Anawrahta

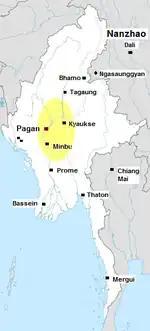
Principality of Pagan at Anawrahta's accession in 1044

In the beginning, Anawrahta's principality was a small area—barely 200 miles north to south and about 80 miles from east to west, comprising roughly the present districts of Mandalay, Meiktila, Myingyan, Kyaukse, Yamethin, Magwe, Sagaing and Katha east of the Irrawaddy, and the riverine portions of Minbu and Pakkoku. To the north lay Nanzhao Kingdom, and to the east still largely uninhibited Shan Hills, to the south and the west the Pyus, and farther south still, the Mons.